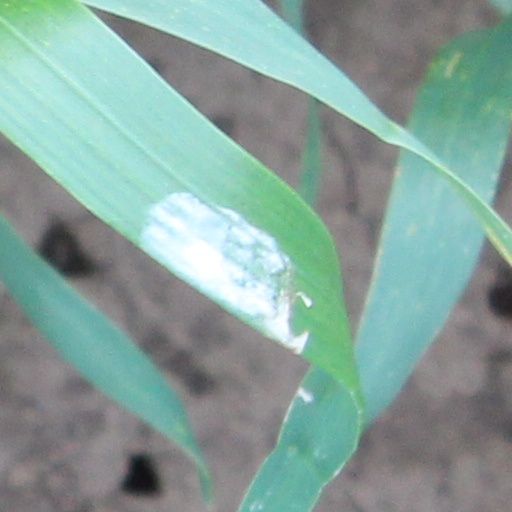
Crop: wheat